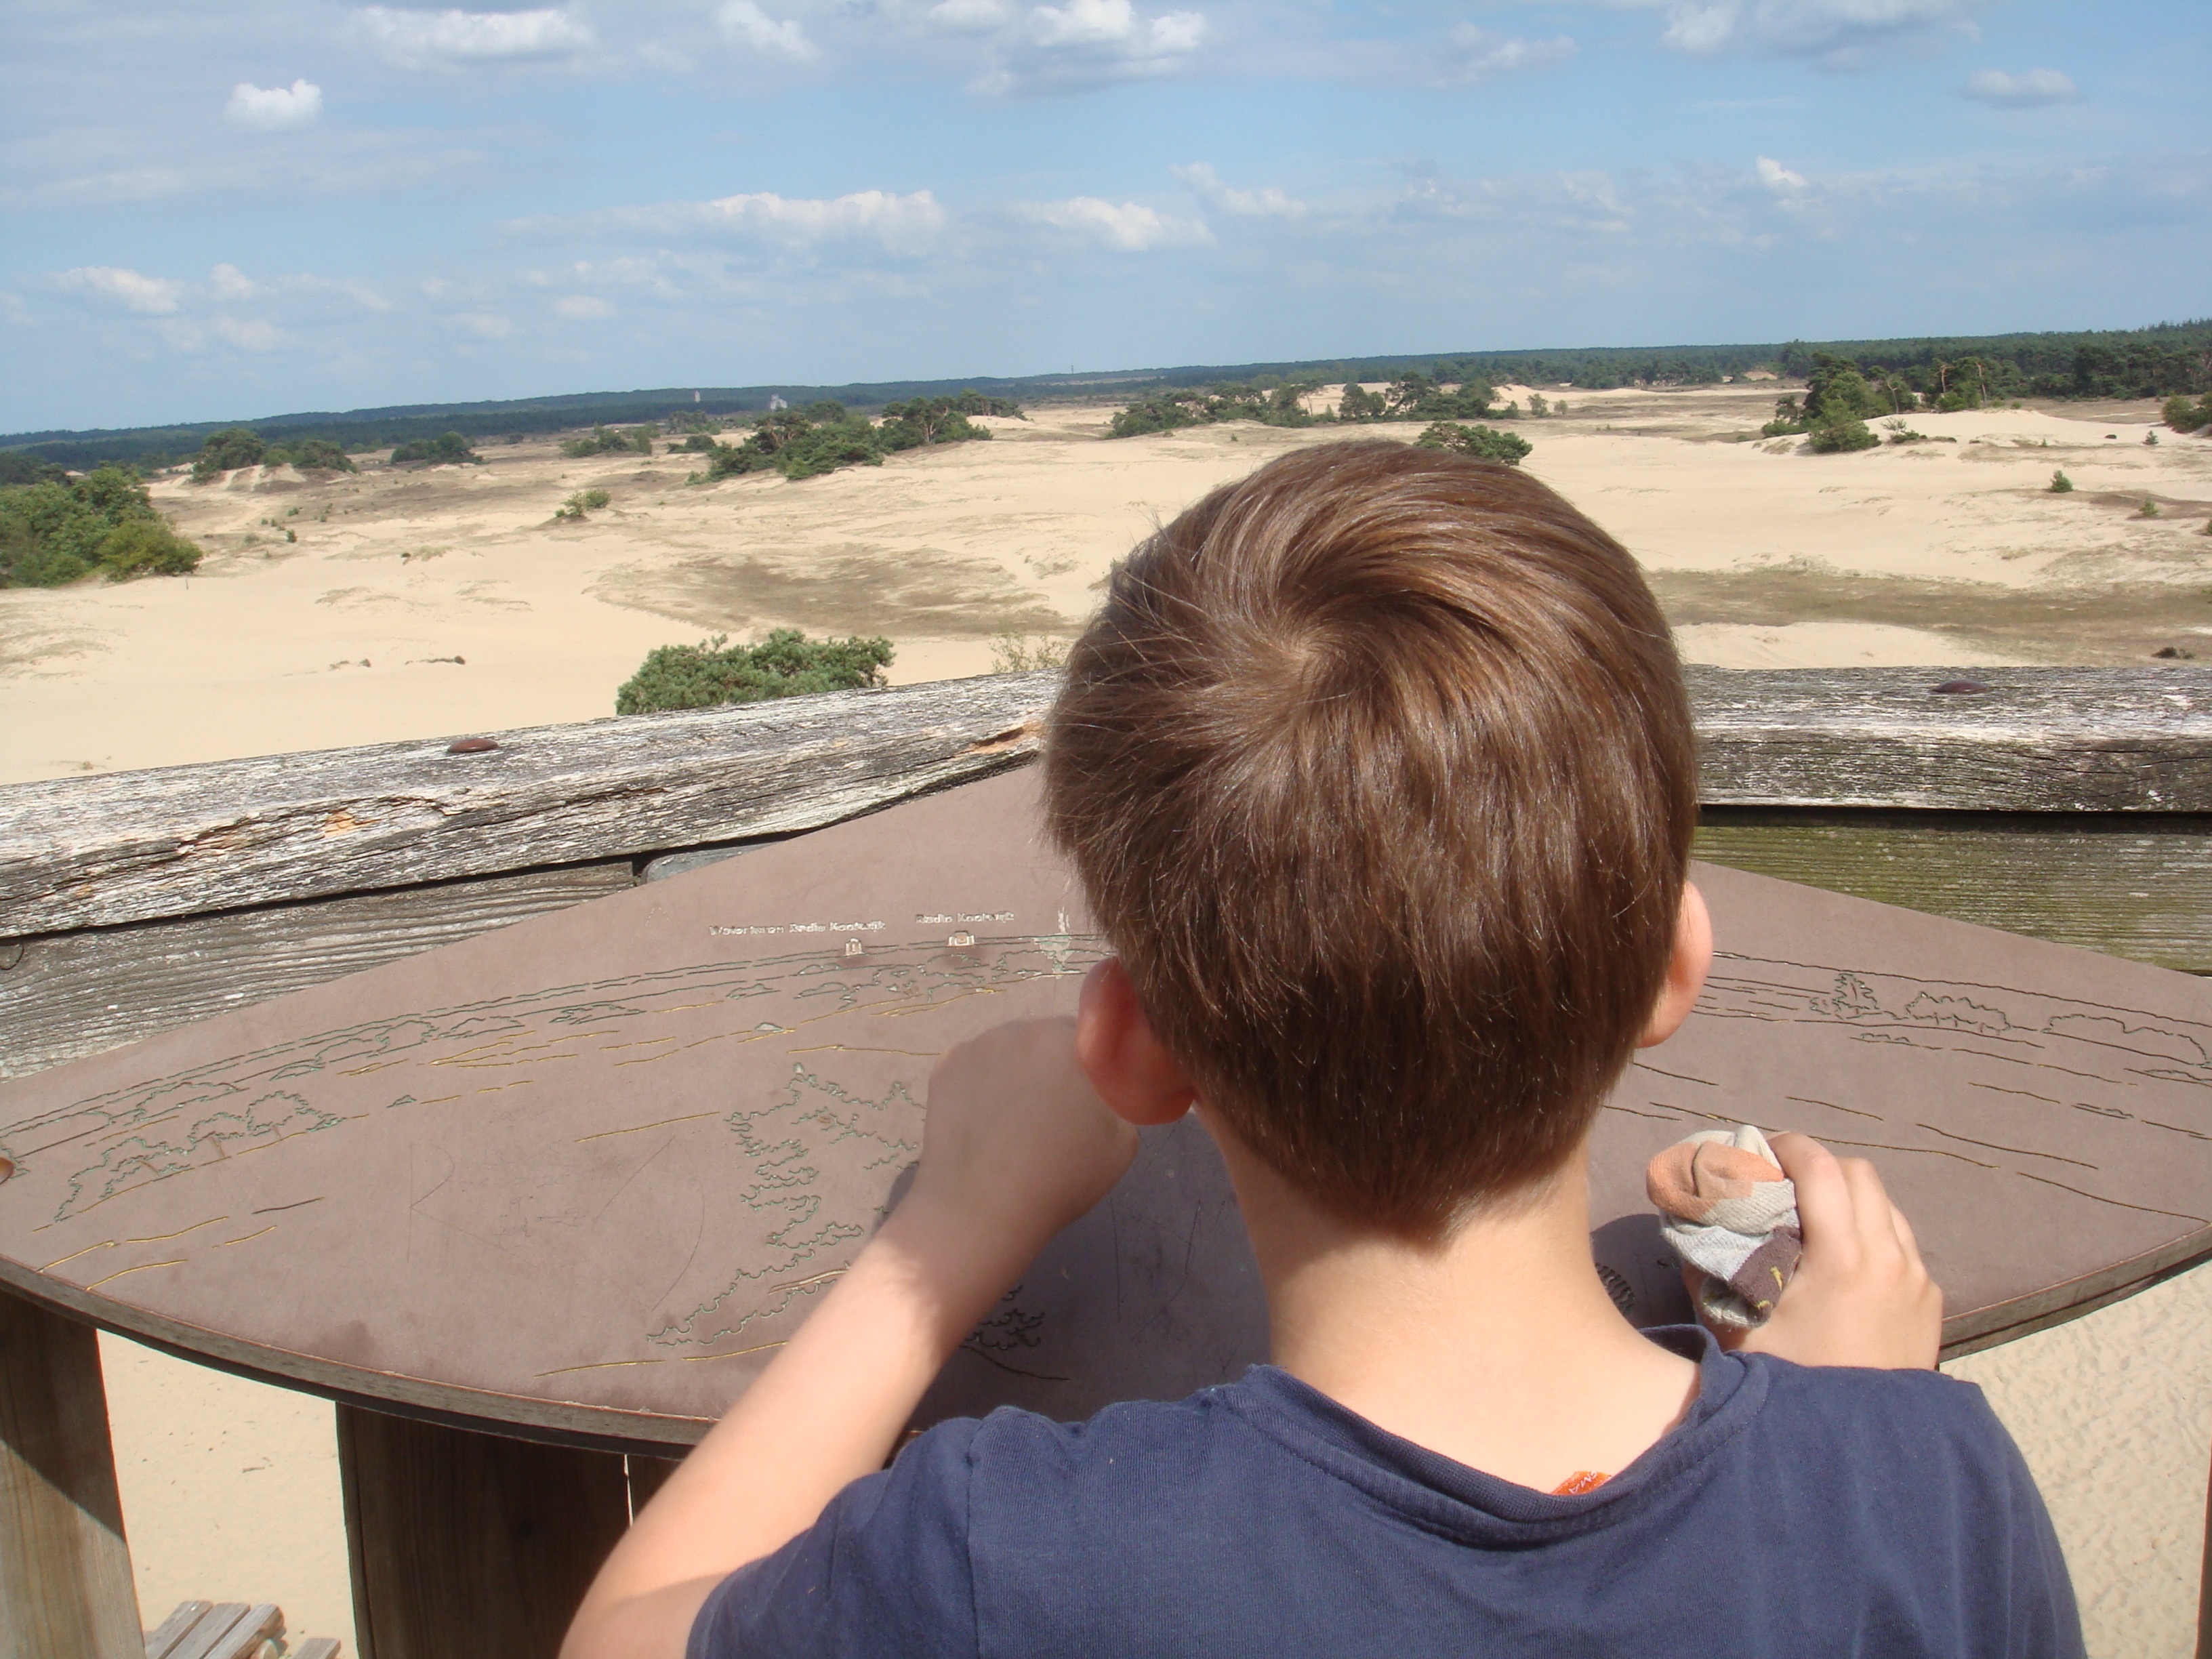
beach, sea, coast, water, nature, sand, ocean, hair, boy, vacation, travel, enjoy, look at, observation post